Detlef Blöcher

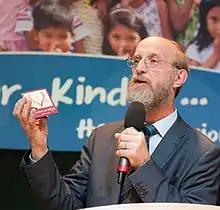
Blöcher in September 2014

Detlef Blöcher (born 15 January 1953 in Frankfurt am Main) has been Director of the Christian Relief and Missionary Work DMG interpersonal in Sinsheim near Heidelberg from 2000 to May 2018. In the years before he worked as a lecturer in the Arab world and as human resources manager for the DMG. He is the author of several international studies and numerous specialist articles.